Relationship between Friedrich Nietzsche and Max Stirner

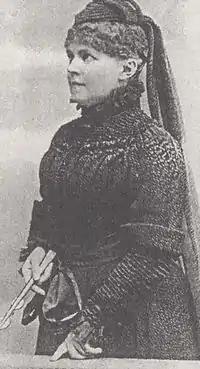
Nietzsche's sister Elisabeth worked diligently during his mental illness and after his death to establish that he had not been influenced by Stirner in any way.

When writers argue against Stirner's influence on Nietzsche, the fact that no definite mention of Stirner exists in Nietzsche's published and unpublished writing is a critical argument.